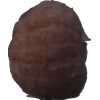
Label: orange_peeled